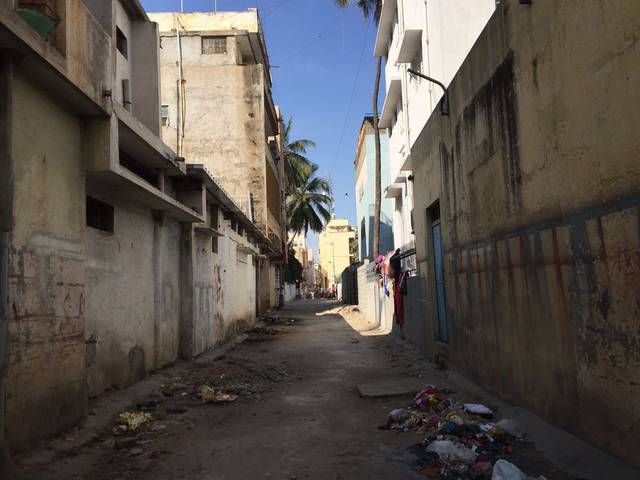
Region: India
Coordinates: 12.958, 77.592